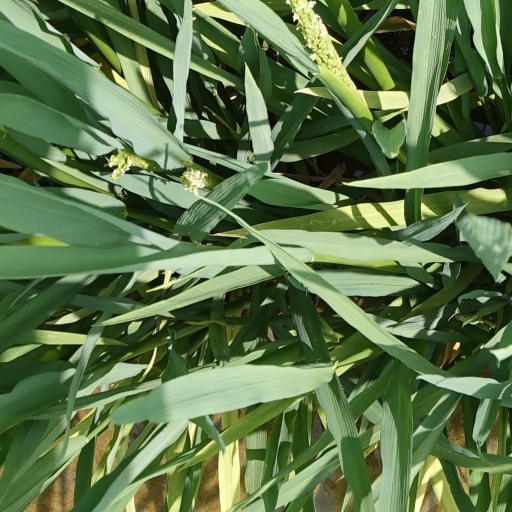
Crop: rice